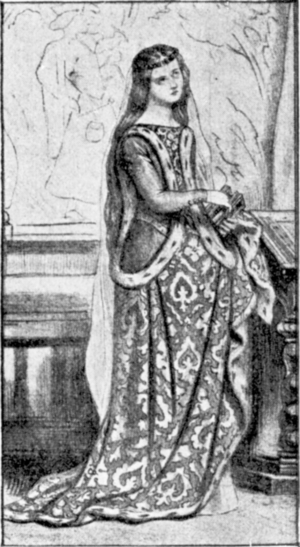
XIe siècle. La cotte de dessous accuse les formes gracieuses du buste, grâce au «